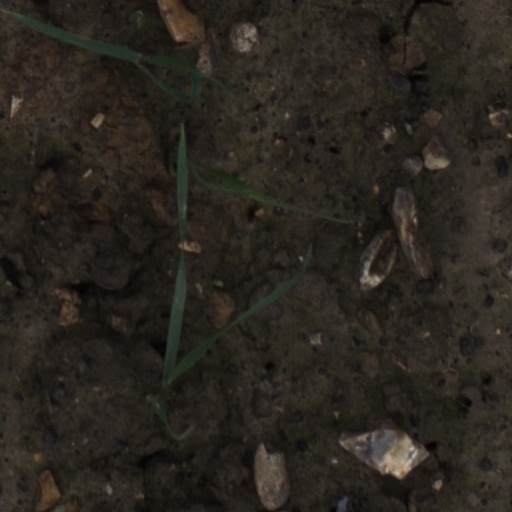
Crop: wheat